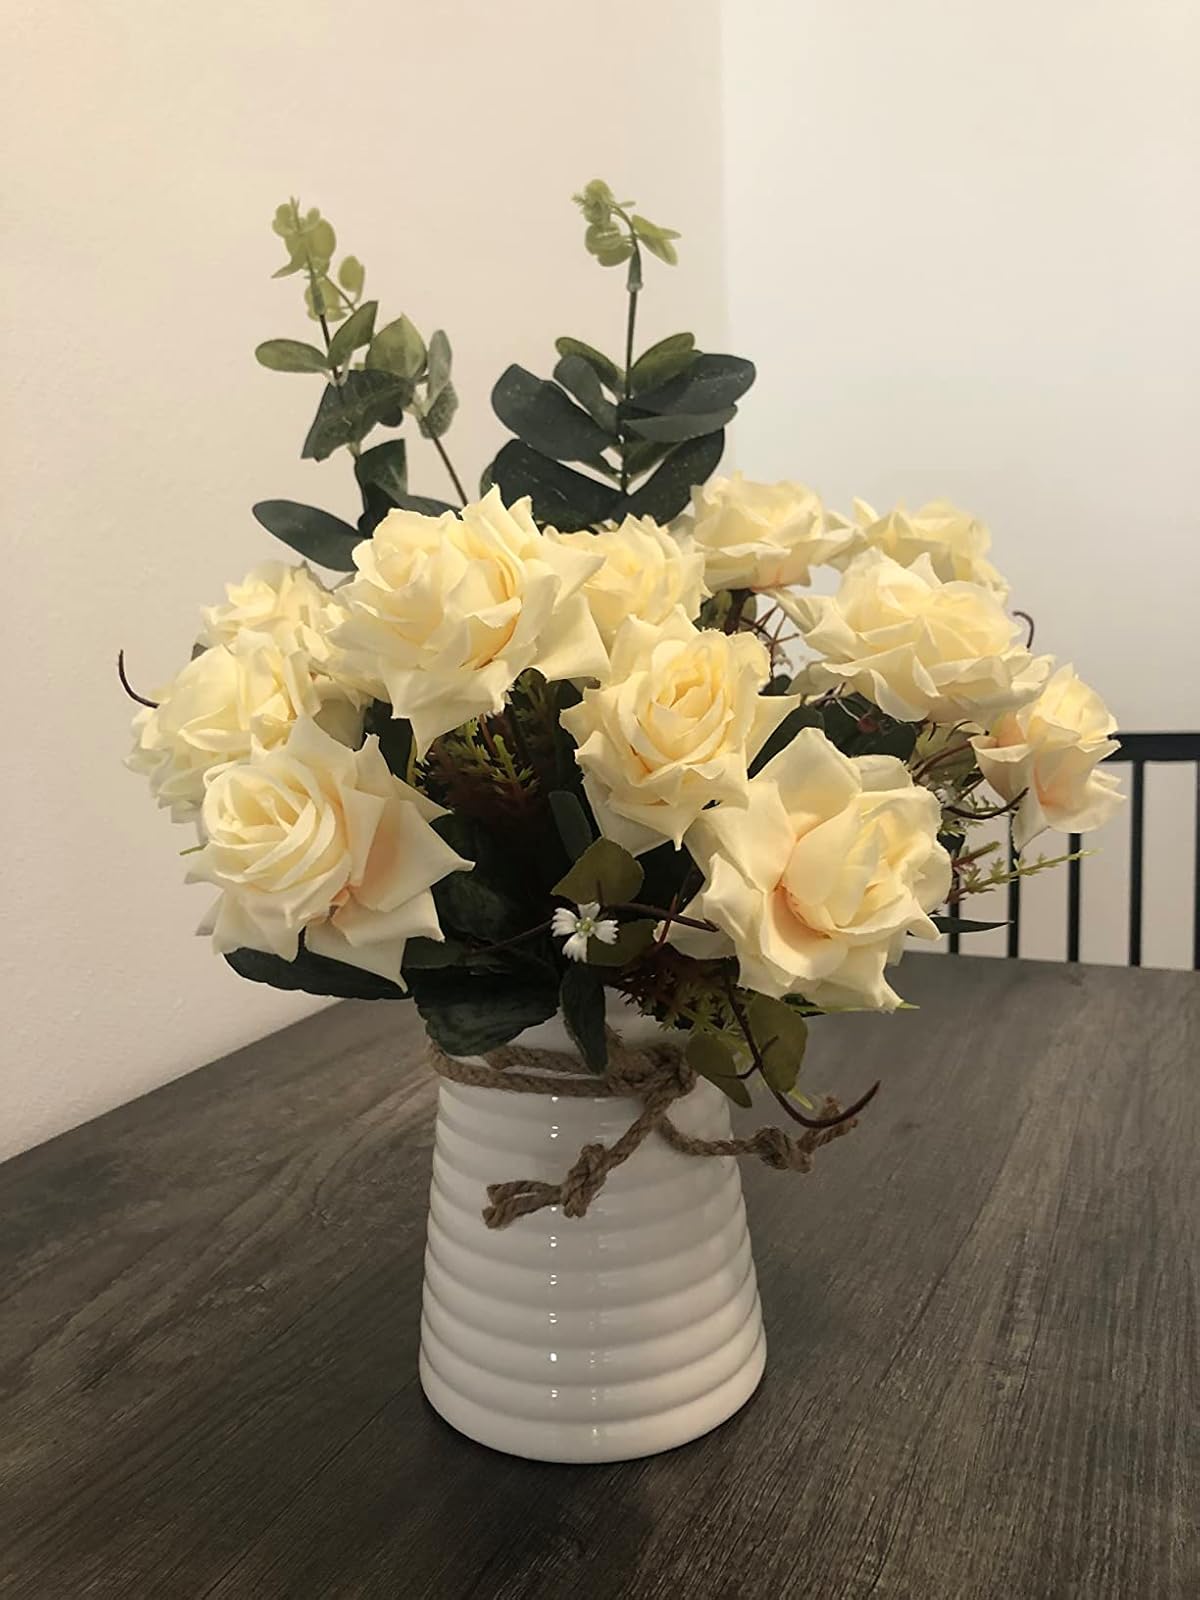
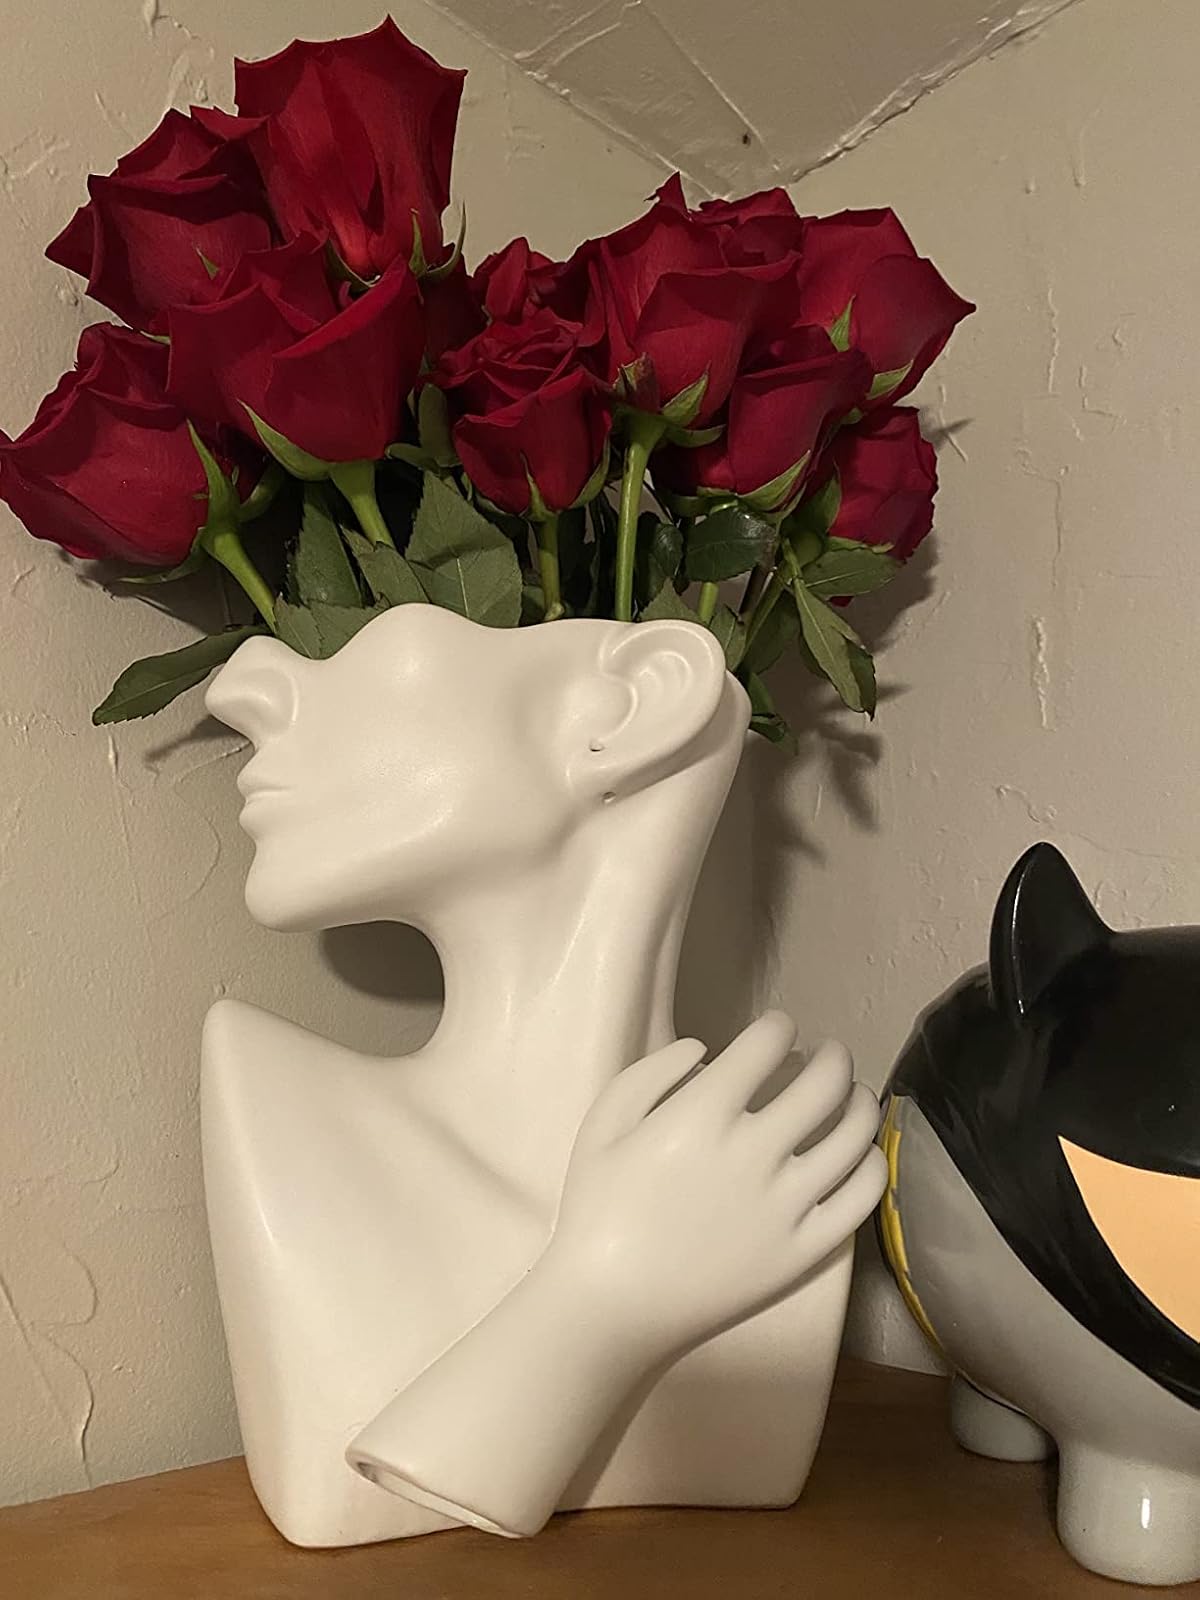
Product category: vase
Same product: no